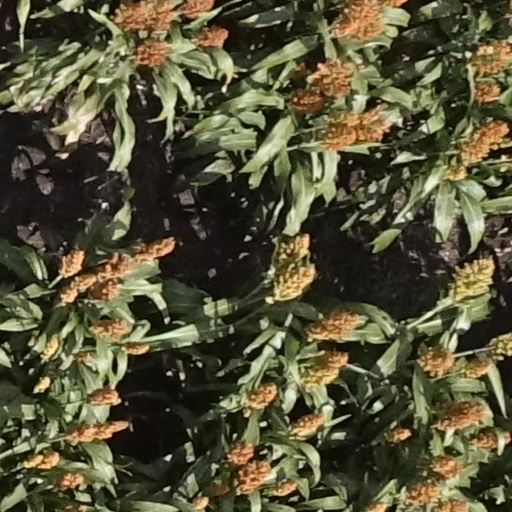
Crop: sorghum